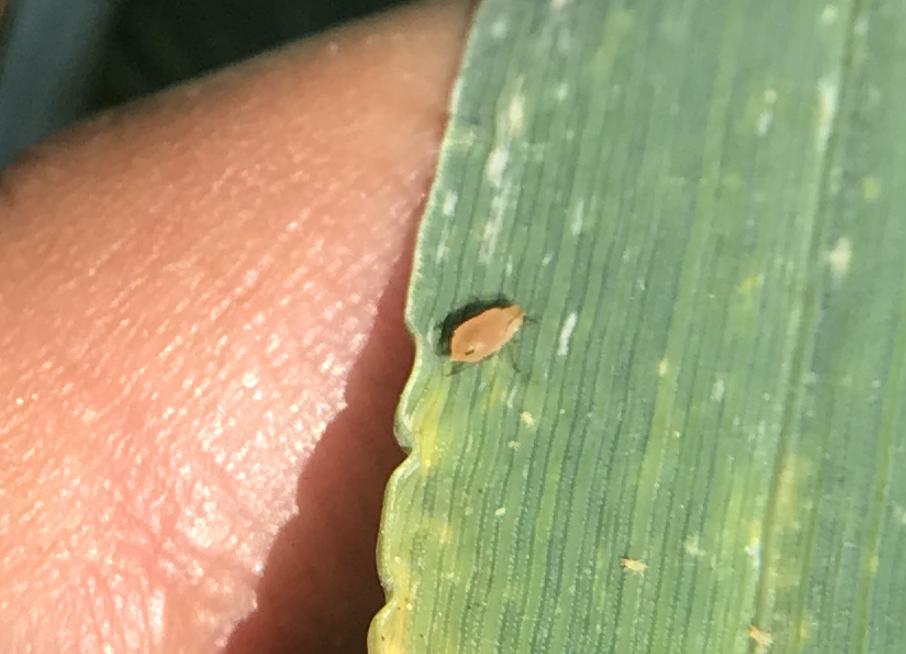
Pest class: english_grain_aphid